Ecosystem valuation

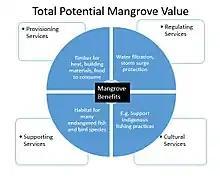
Figure 1. Example of ecosystem services range for mangrove habitat

These four types of services can then provide two basic categories of value: the use and non-use categories. Environmental economists have further separated categorizes for which individuals are willing to pay: